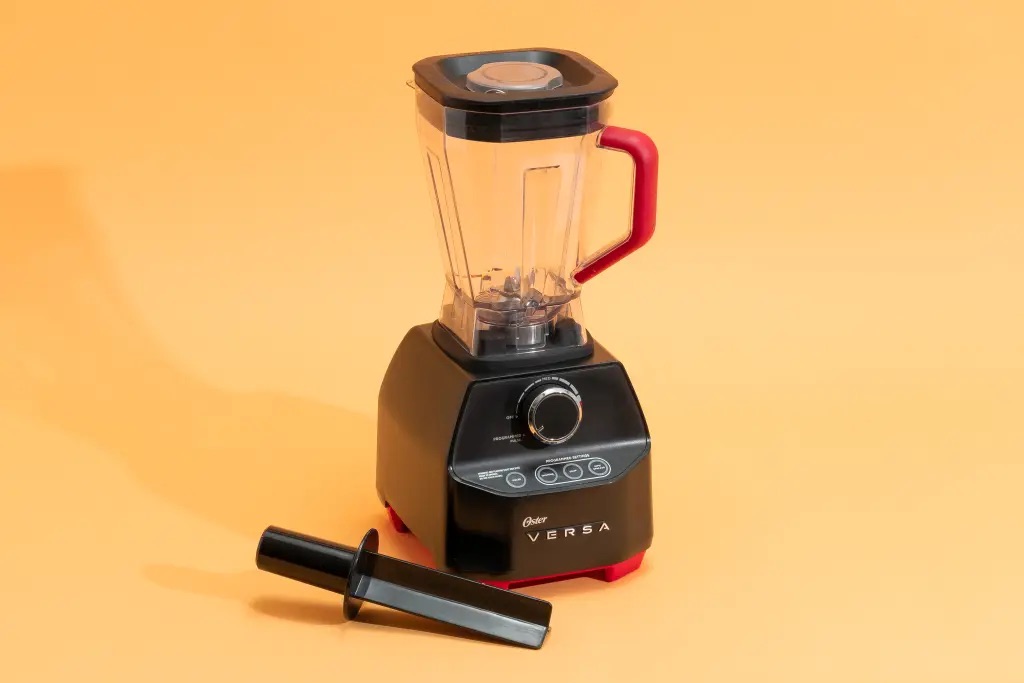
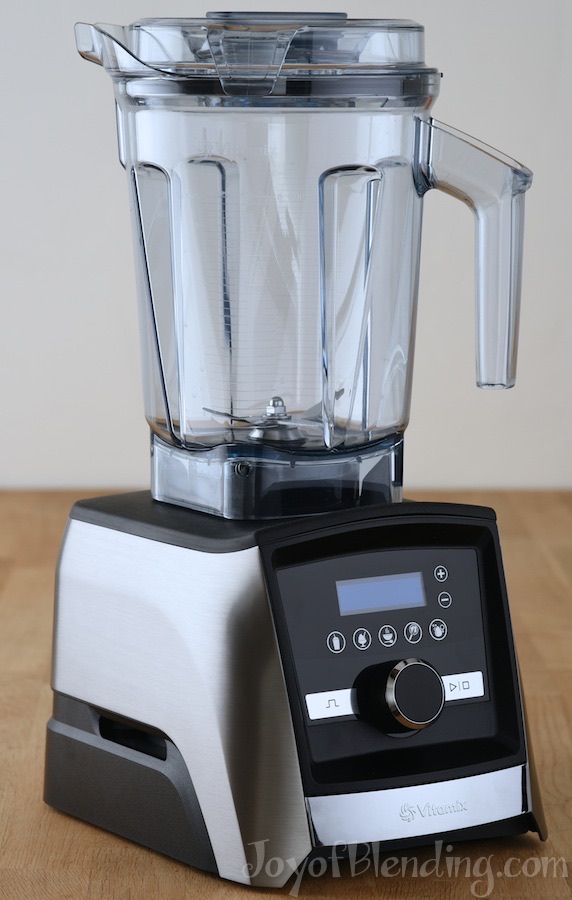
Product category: items_blender
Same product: no